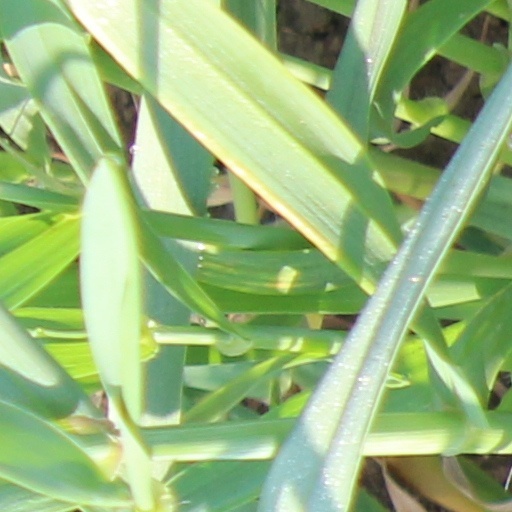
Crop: wheat